Electric car use by country

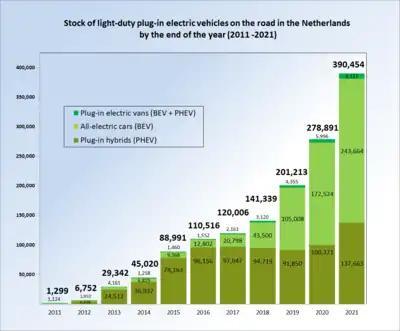
Stock of light-duty plug-in electric vehicles on the road in the Netherlands (2011–2021)

, 6,298 plug-in vehicles were on the roads in Hong Kong, up from 3,253 in October 2015. The plug-in segment market share achieved 4.8% of new car sales in Hong Kong in 2015.